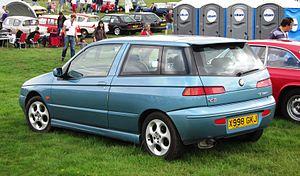
Alfa Romeo 145